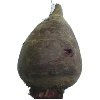
Label: Beetroot 1